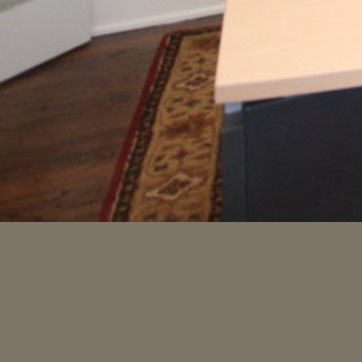
Material: carpet